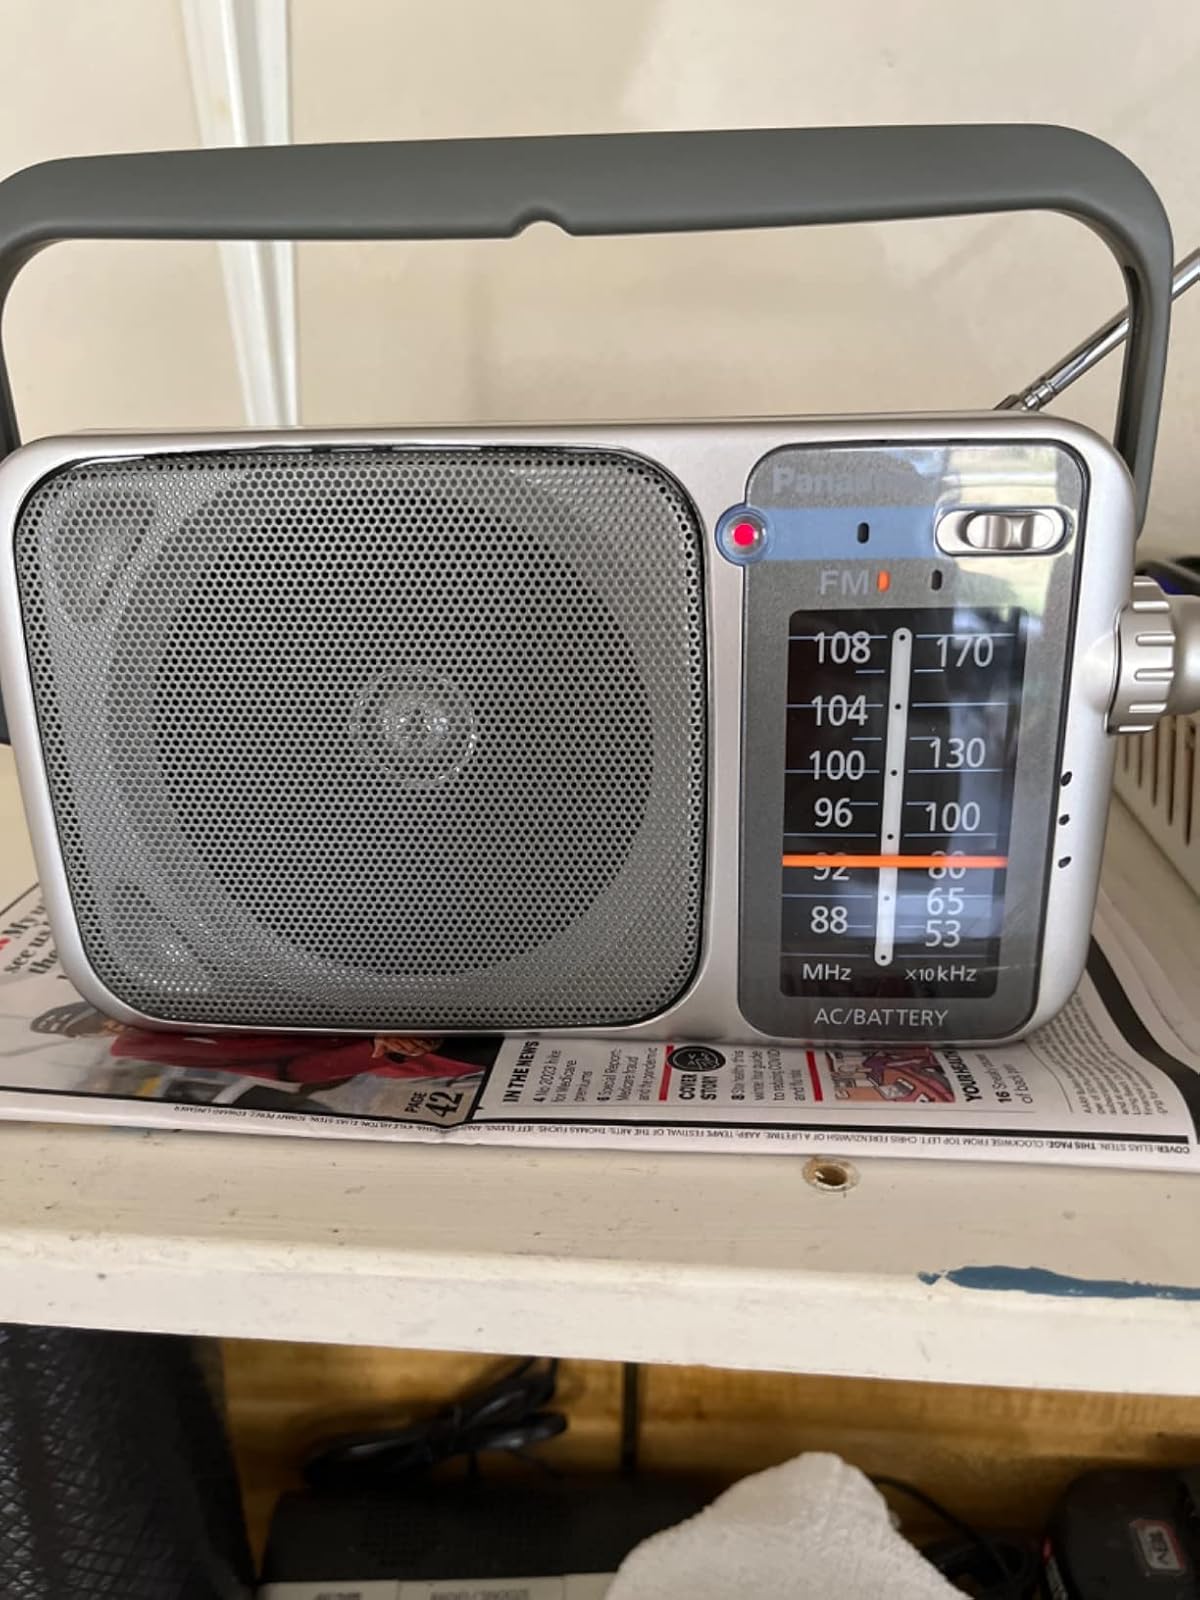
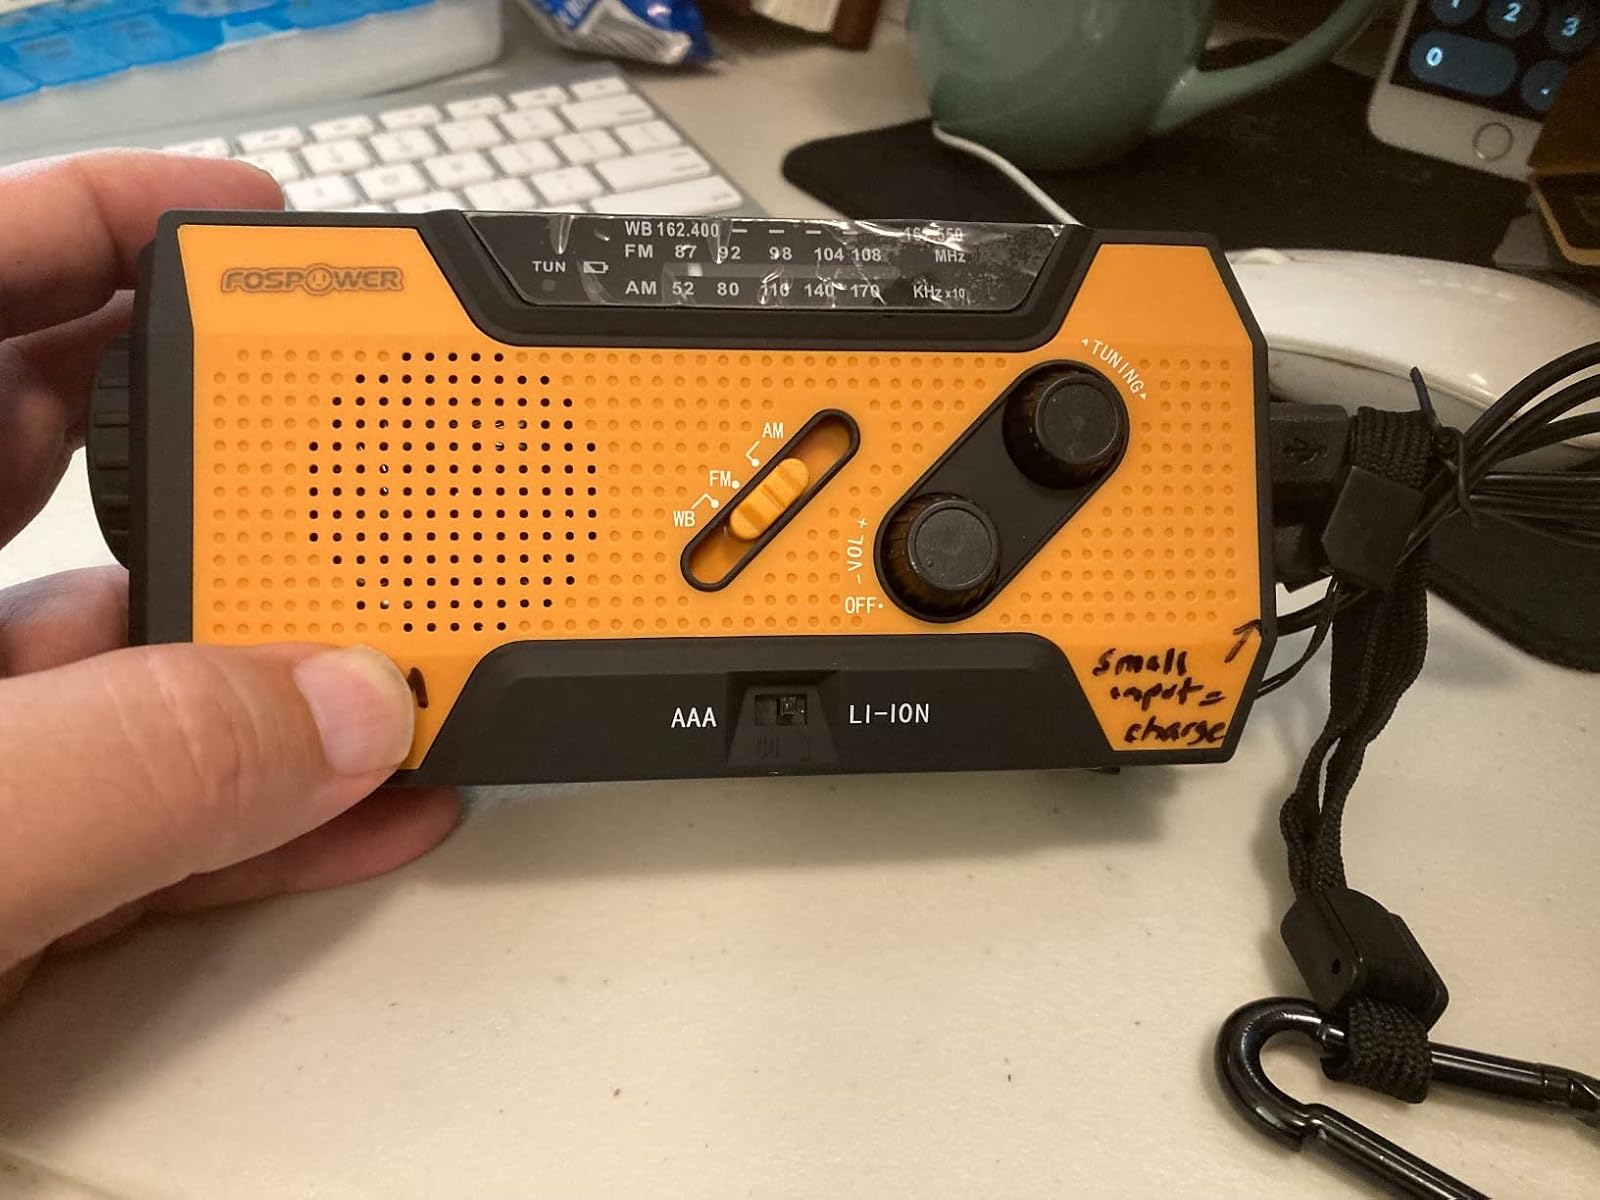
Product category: radio
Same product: no